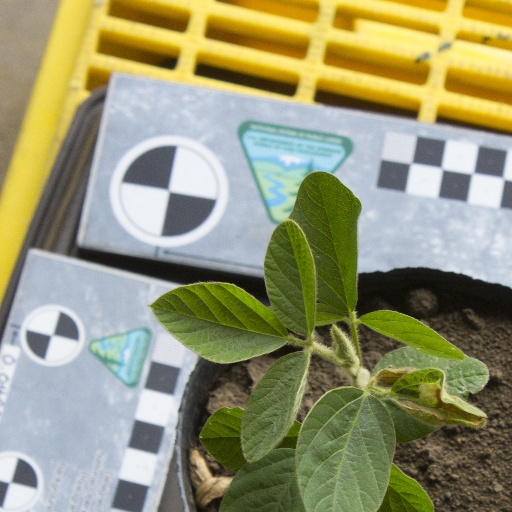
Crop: soybean